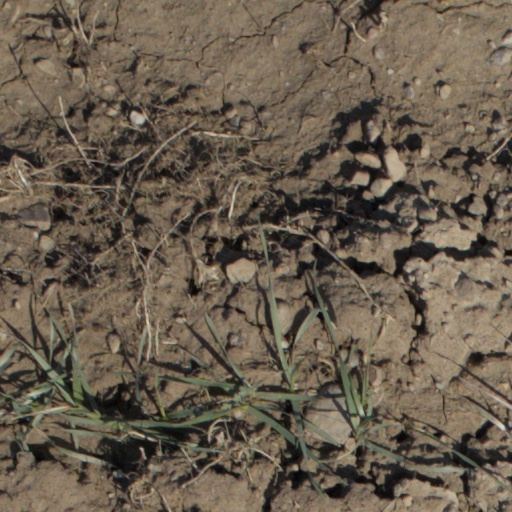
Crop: wheat